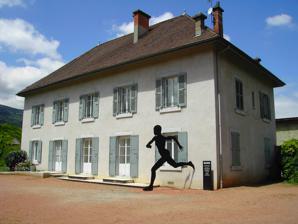
Building: Musée Géo-Charles
Country: France
Year built: 1982
Art museum in Échirolles, France Musée Géo-Charles Established 1982 Location 1 rue Géo-Charles, 38130 Échirolles , France Coordinates 45°08′57″N 5°41′58″E / 45.1493°N 5.6995°E / 45.1493; 5.6995 Type Art museum The Musée Géo-Charles is a museum located in Échirolles , near Grenoble , France . Origin The museum is home to some of the personal collection of the poet Géo-Charles . It was established by the city of Échirolles in 1982, and was installed in an old mansion that belonged to the Société de la Viscose. Since March 1, 2021, the Musée Géo-Charles has joined the TRACé (Territoire Ressources, Arts et Culture Échirolles), an EPA which also administers the Viscose Museum and the Graphic Design Center, both located in Échirolles. Collection The museum houses the collections and archives received as a gift from Lucienne Géo-Charles, from the personal collection of her husband. These collections particularly show the works of the first half of the 20th century, the School of Paris . There are paintings, sculptures, prints of artists who were close to Géo-Charles, including André Derain , Delaunay, Fernand Léger and Frans Masereel . Most of the works presented are related to sports as subjects of art. There are often temporary exhibitions. Several developments of the museum are planned. See also Cellatex References